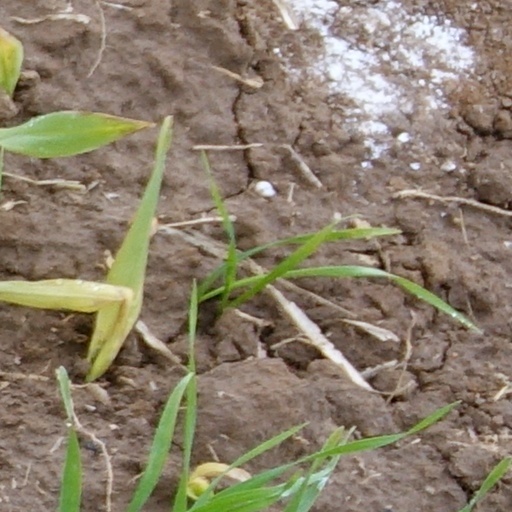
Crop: wheat